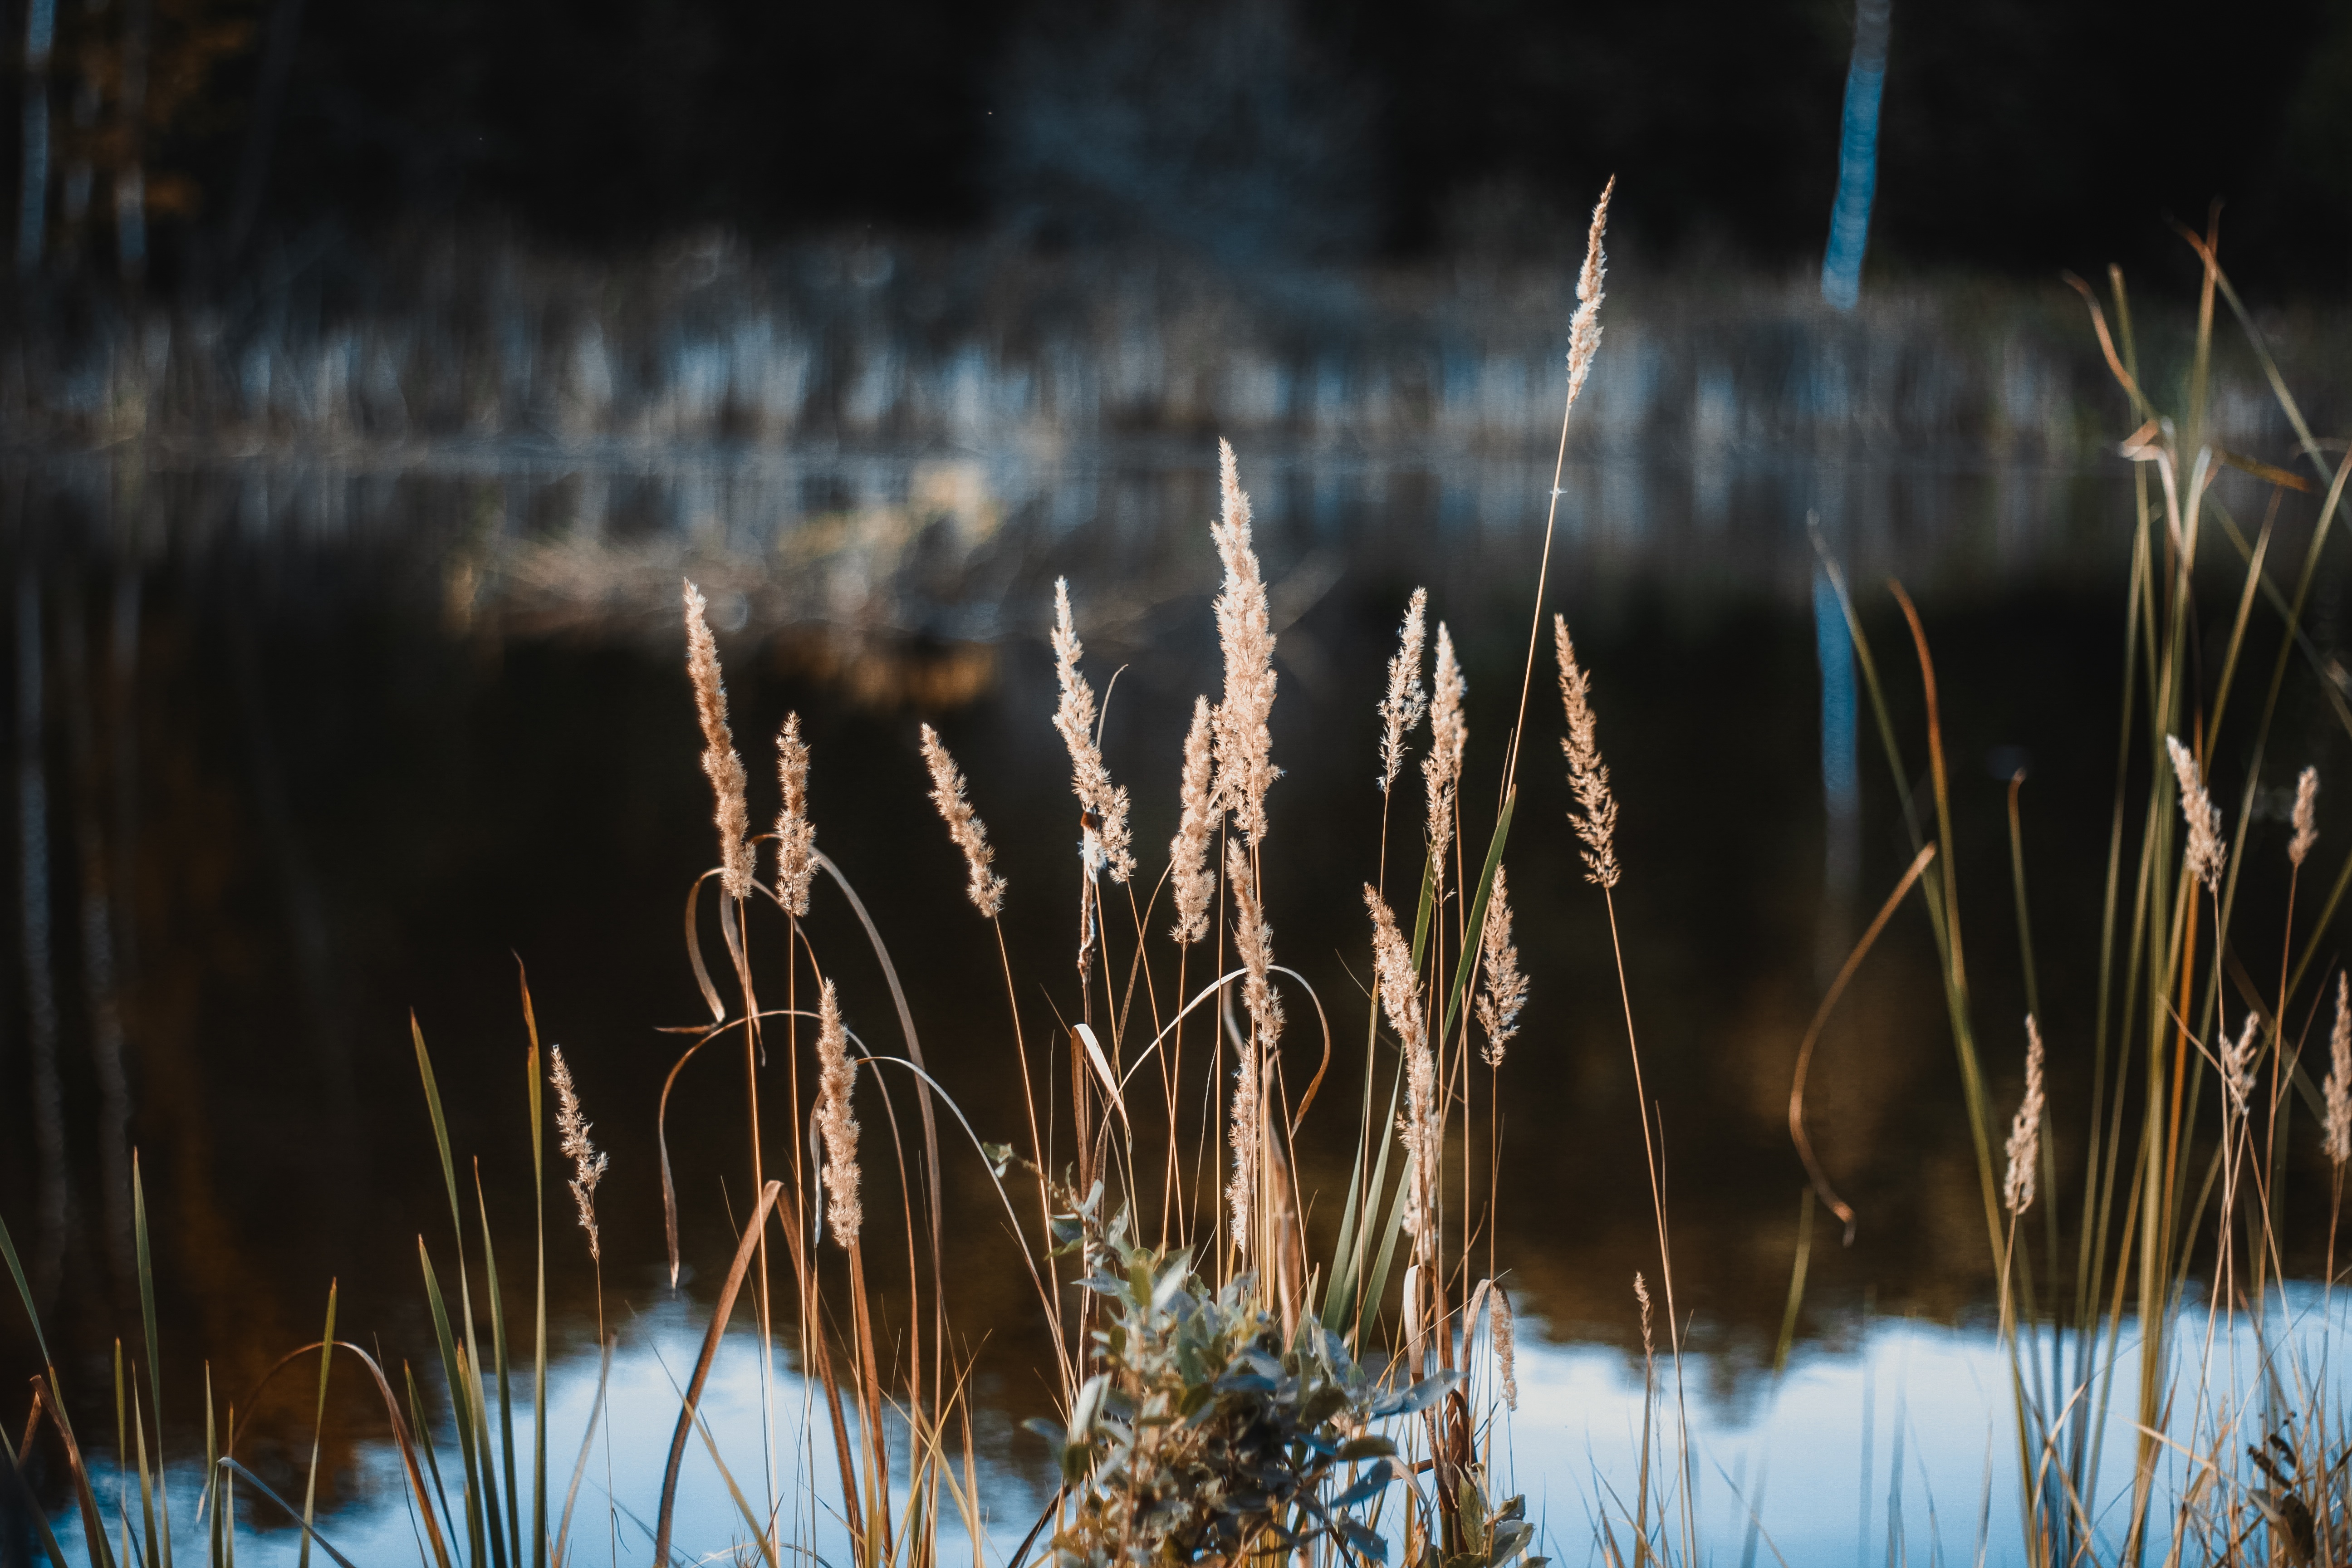
tree, water, nature, forest, grass, branch, winter, light, plant, night, sunlight, morning, leaf, flower, frost, evening, reflection, autumn, season, grass family